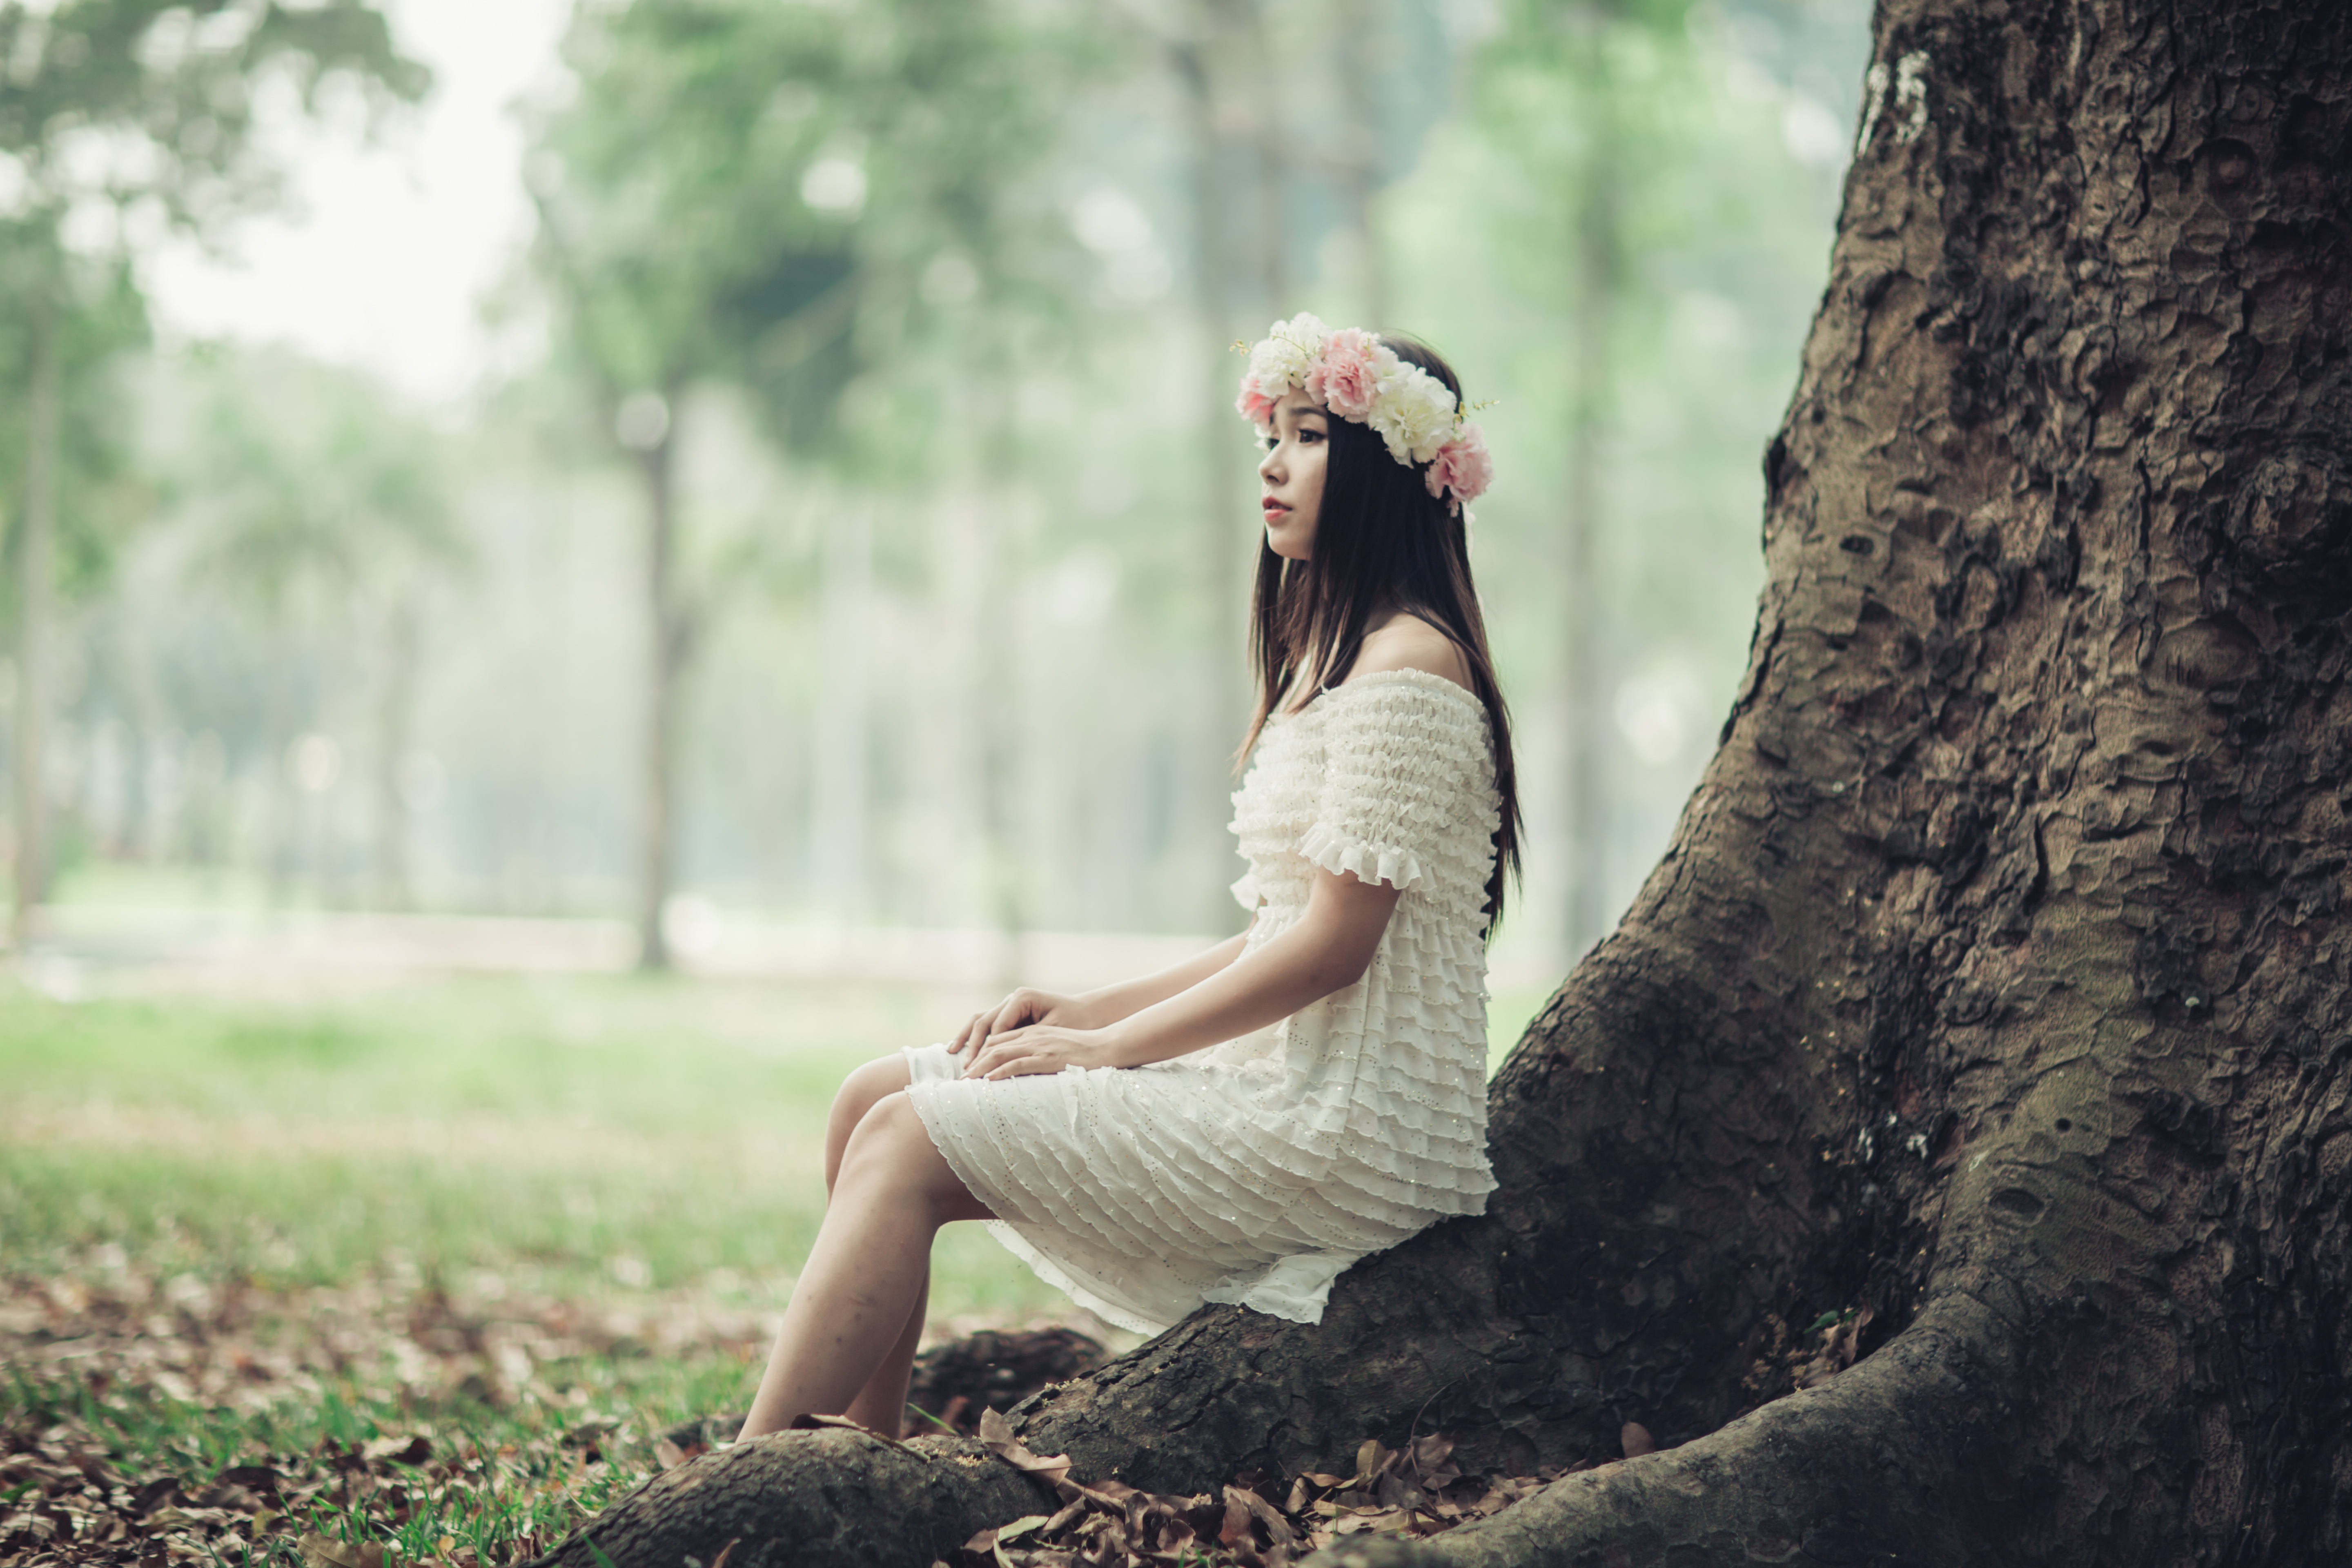
person, people, girl, woman, hair, white, photography, flower, cute, female, portrait, model, young, studio, romance, fashion, clothing, black, lady, lifestyle, bride, modern, caucasian, face, dress, design, women, photograph, beauty, sexy, style, body, attractive, elegance, adult, glamour, fashion girl, photo shoot, portrait photography